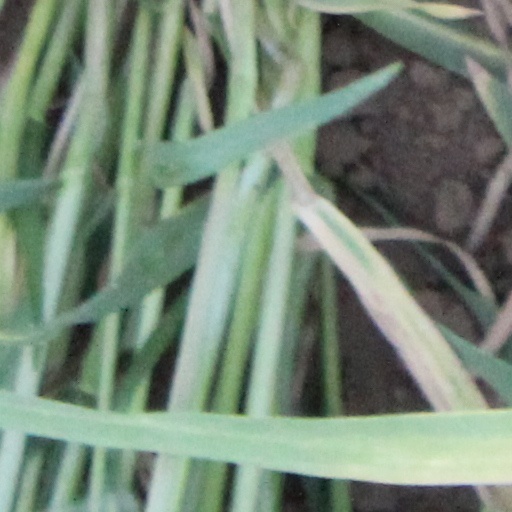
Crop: wheat